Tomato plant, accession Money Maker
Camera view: horizontal (90 deg, fisheye); turntable rotation: 330 degrees
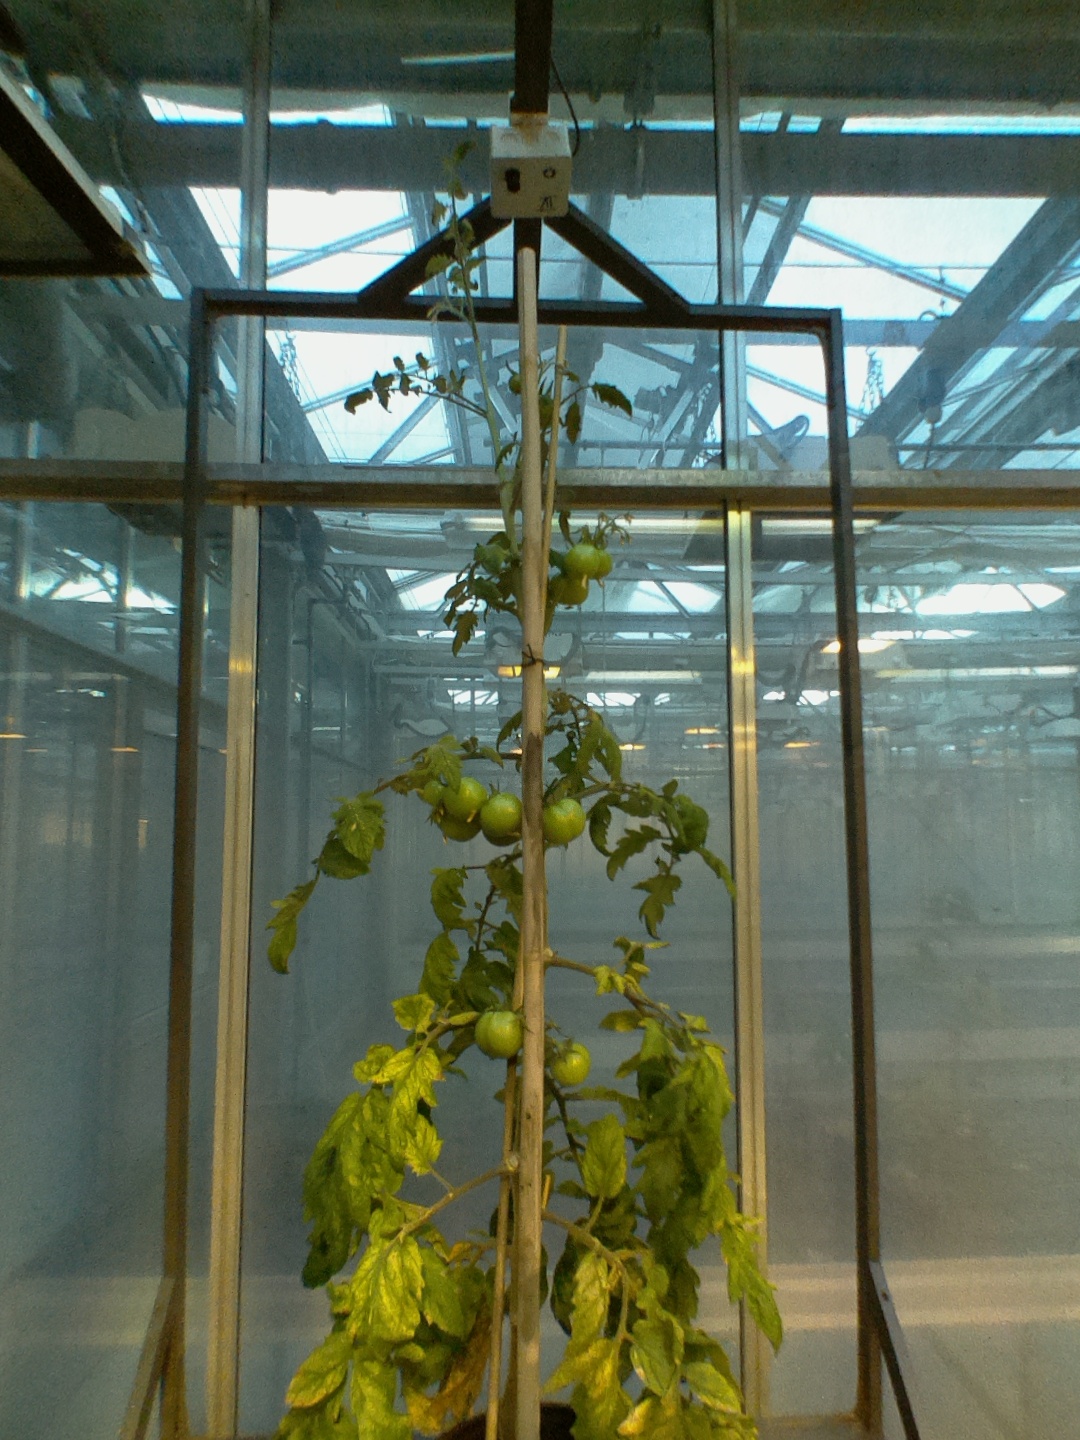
BBCH growth stage 77: 70%-80% of final fruit size